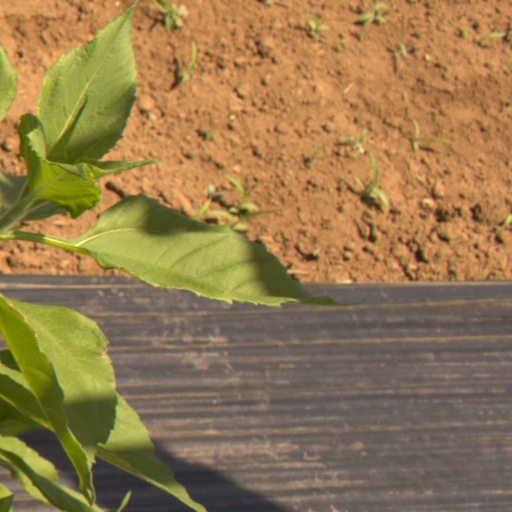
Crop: Jerusalem artichoke